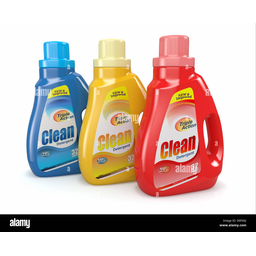
Label: plastic